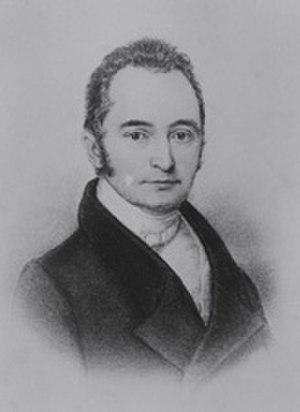
Thomas Clayton, né en juillet 1777 dans le comté de Cecil au Maryland, et mort le 21 août 1854 à New Castle dans le Delaware, est un avocat et homme politique américain. Il a notamment été deux fois sénateur des États-Unis, représentant l'État du Delaware.
Les représentants du Delaware sont les membres de la Chambre des représentants des États-Unis élus dans le district at-large du Delaware. De 1813 à 1823 le Delaware a élu deux représentants au sein de ce même district.